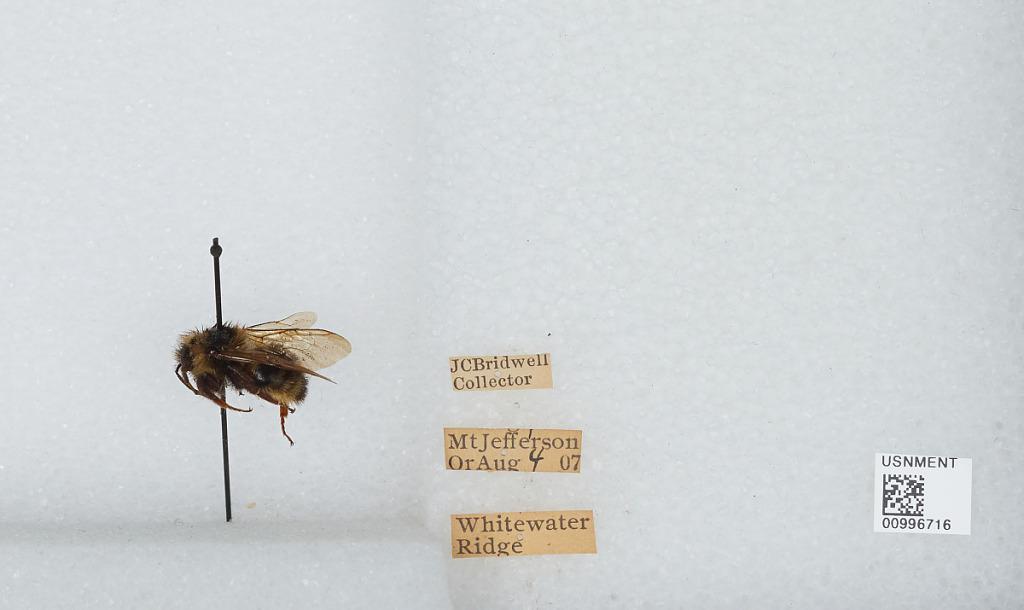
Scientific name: Bombus (Fervidobombus) fervidus fervidus (Fabricius)
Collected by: J. Bridwell
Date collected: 1907-8-4
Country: United States
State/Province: Oregon
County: Linn
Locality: Mount Jefferson, Whitewater Ridge
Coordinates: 44.6742, -121.799